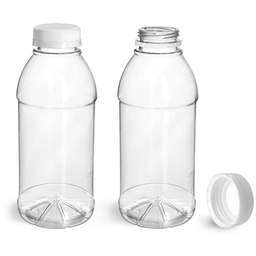
Label: glass